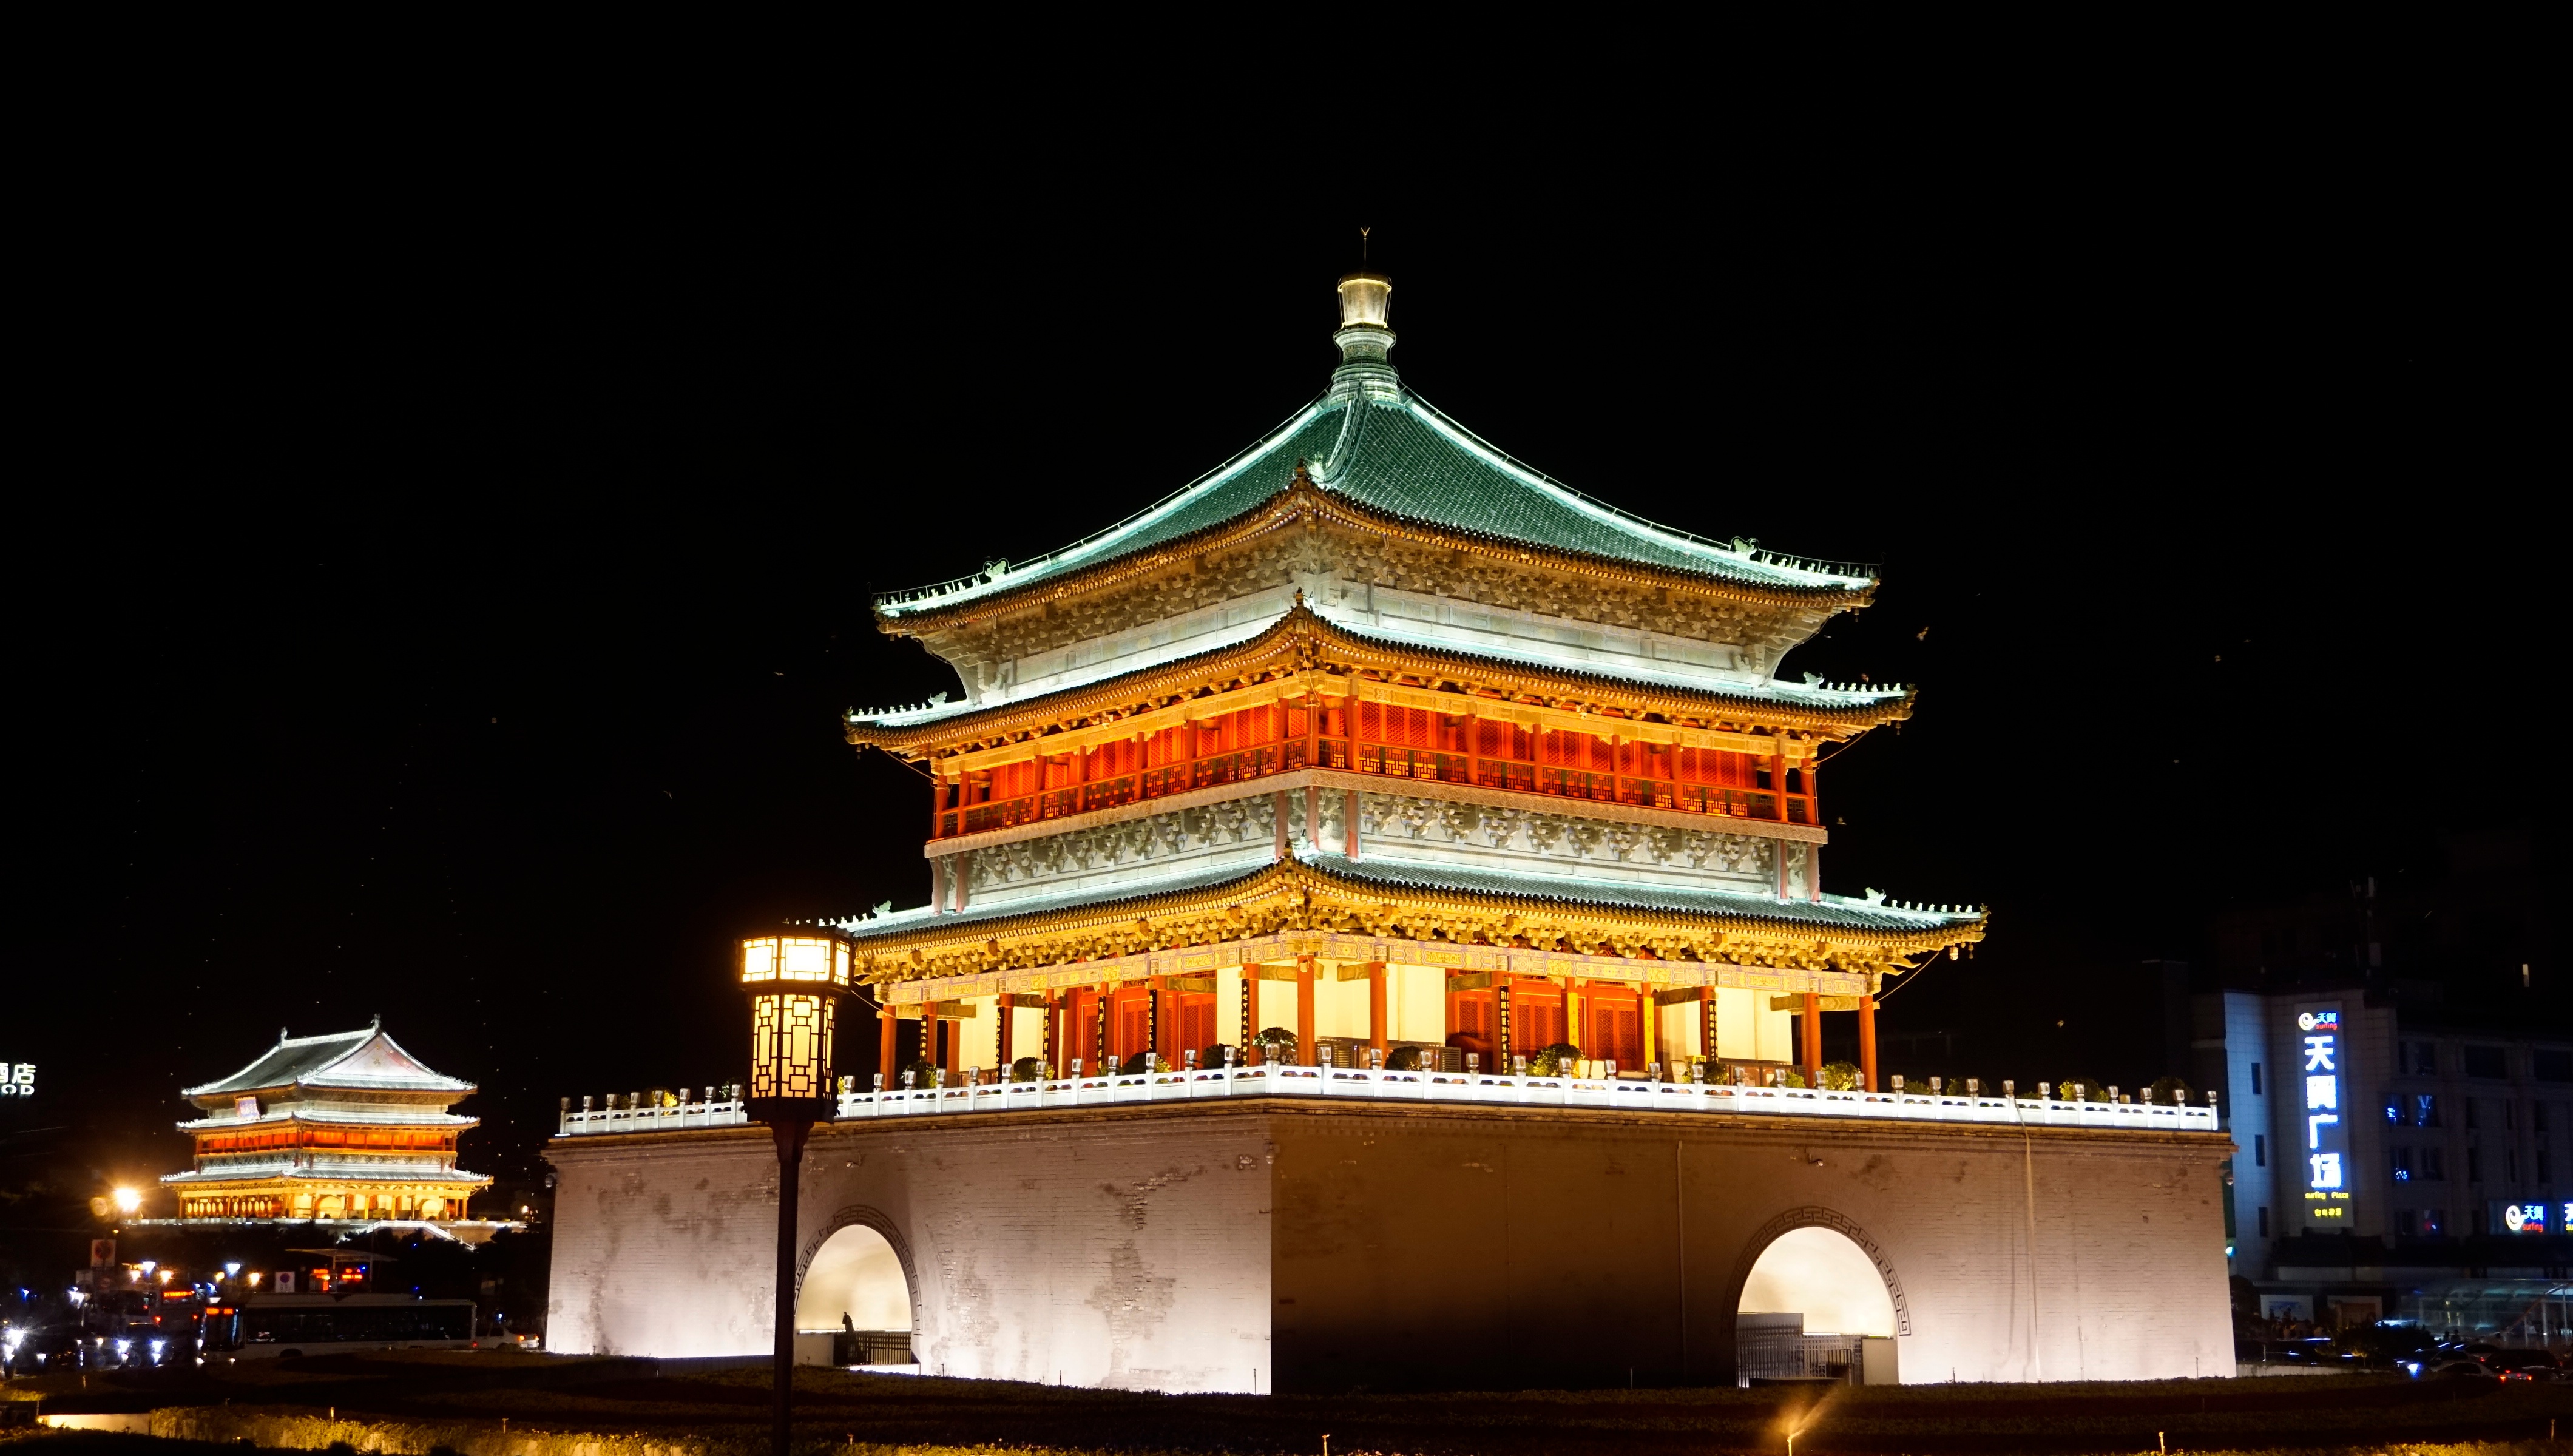
chinese architecture, landmark, night, building, tower, pagoda, temple, place of worship